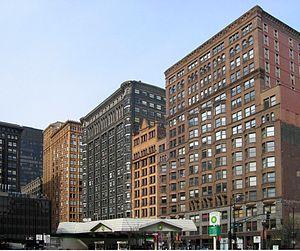
Cet article relate l'histoire et divers aspects de l'architecture de Chicago, la troisième plus grande ville des États-Unis. L'architecture de cette ville a reflété et influencé pendant longtemps l'architecture américaine. La ville de Chicago comprend certains des premiers bâtiments réalisés par des architectes aujourd'hui mondialement reconnus. Comme la plupart des bâtiments du centre-ville ont été détruits par le Grand incendie de 1871, ils sont plutôt réputés pour leur originalité que pour leur ancienneté. À la suite de cet événement qui marqua définitivement l'histoire de la ville, Chicago devient un laboratoire d'expériences architecturales où se côtoient une multitude de styles et de mouvements allant de la fin du XIXᵉ siècle jusqu'à nos jours.